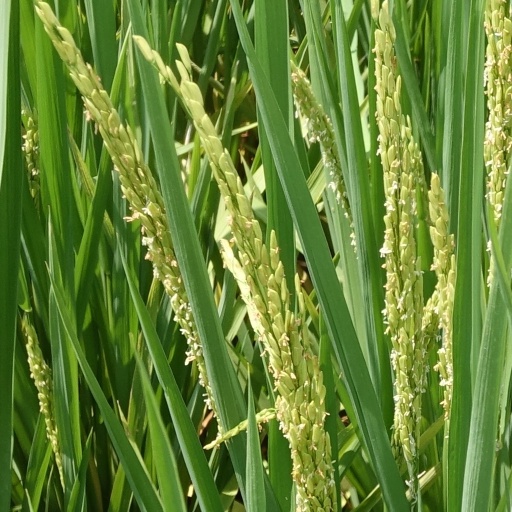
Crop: rice